Valor da Vida

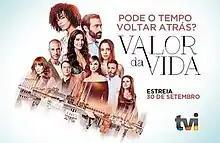
""Pode o tempo voltar atrás?"" (Portuguese)""Can time go back?"" (English)

Valor da Vida (English: "Value of Life") is a Portuguese telenovela broadcast and produced by TVI. It was written by Maria João Costa. The telenovela premiered on September 30, 2018 and ended on May 20, 2019. It is recorded between Guimarães, Brazil and Lebanon.